Gỏi cuốn

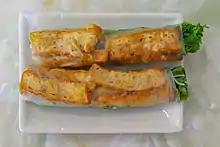
Vegetarian gỏi cuốn with vegetarian chả

The fillings can vary from the standard pork slices, Vietnamese sausage slices ("chả"), and shrimp; fish, pan-fried seafood (such as squid), beef poached in a lemongrass broth, grilled "nem nướng" sausages, braised pork, and egg are among some of the other popular spring roll variations. Vegan variations include tofu, mushrooms or avocado.